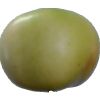
Label: Apple 6